RNA

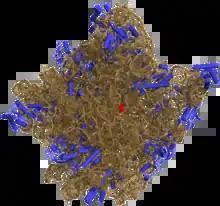
Three-dimensional representation of the 50S ribosomal subunit. Ribosomal RNA is in brown, proteins in blue. The active site is a small segment of rRNA, indicated in red.

Like DNA, most biologically active RNAs, including mRNA, tRNA, rRNA, snRNAs, and other non-coding RNAs, contain self-complementary sequences that allow parts of the RNA to fold and pair with itself to form double helices. Analysis of these RNAs has revealed that they are highly structured. Unlike DNA, their structures do not consist of long double helices, but rather collections of short helices packed together into structures akin to proteins.